The Dawn Patrol (1930 film)

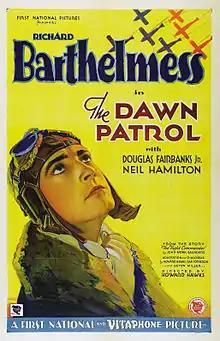
Theatrical release poster

The Dawn Patrol is a 1930 American pre-Code World War I film starring Richard Barthelmess and Douglas Fairbanks Jr. It was directed by Howard Hawks, a former World War I flight instructor, who even flew in the film as a German pilot in an uncredited role. "The Dawn Patrol" won the Academy Award for Best Story for John Monk Saunders, an American writer said to have been haunted by his inability to get into combat as a flyer with the U.S. Air Service. It was subsequently remade in 1938 with the same title, and the original was then renamed Flight Commander and released later as part of the Warner Bros. film catalog.